Marsa, Malta

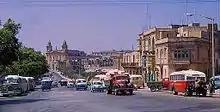
Marsa in 1967

In the 17th century a historical museum, the Museo di San Giacomo, was located at Marsa. This was created when Giovanni Francesco Abela converted his house into a museum and was the first of its type on Malta. Many of its artefacts are now held at the National Museum of Archaeology in Malta's capital city Valletta.